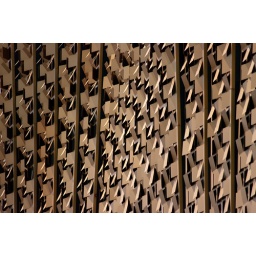
Fairly interested in this building simply cause the exterior of the windows was.. well, interesting.